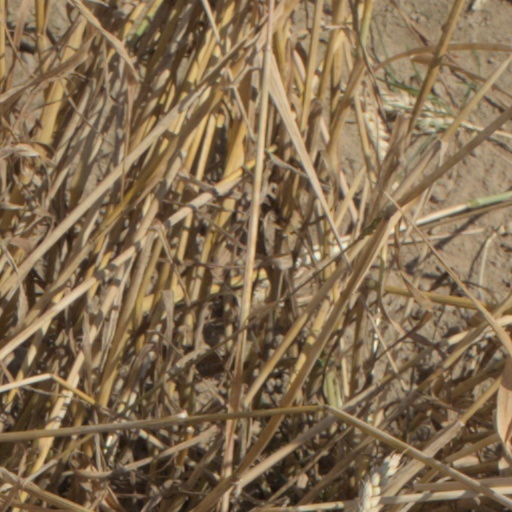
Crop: wheat